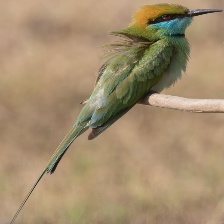
Species: ASIAN GREEN BEE EATER
Scientific name: MEROPS ORIENTALIS
ImageNet parent category: bee_eater